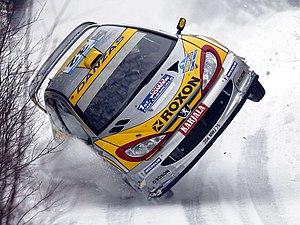
Juuso Pykälistö (Finlande) à bord de sa Peugeot 206 WRC au cours du Rallye de Suède édition 2003. Polski: Juuso Pykälistö (Finlandia) za kierownicą swojego Peugeota 206 WRC na trasie Rajdu Szwecji w 2003 roku. Português: Juuso Pykälistö (Finlândia) no seu Peugeot 206 WRC durante o Rali da Suécia de 2003.
Le Groupe A est la catégorie relative aux voitures de tourisme modifiées, dans le règlement FIA. Cette catégorie a été créée en 1982 pour remplacer l'ancienne catégorie Groupe 2.
Juuso Pykälistö est un pilote de rallye finlandais.
Le rallye est une discipline de sport automobile. Initialement défi de rassemblement pour aristocrates aisés, la discipline a beaucoup évolué pour devenir une course de vitesse. Les rallyes modernes ont pour particularité de ne pas se pratiquer sur un circuit mais sur des routes fermées au public pour l'occasion. Les épreuves se déroulent sur différents types de terrain, et sont composées de plusieurs étapes, avec une suite d'épreuves allant d'un point à un autre. Les épreuves chronométrées sont appelées épreuves spéciales, les parties non chronométrées sont appelées étapes de liaison.